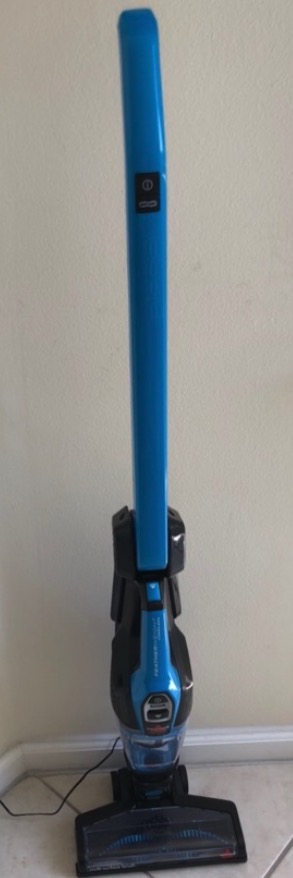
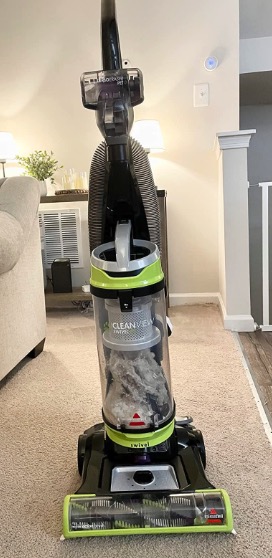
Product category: items_vacuum
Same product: no